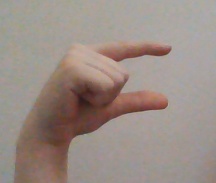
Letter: dal